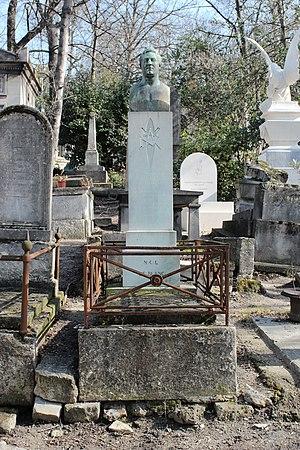
Vue de face
César-Nicolas-Louis Leblanc est un dessinateur et graveur français, né le 8 juillet 1787 à Paris et décédé le 23 novembre 1835 à Fontenay.